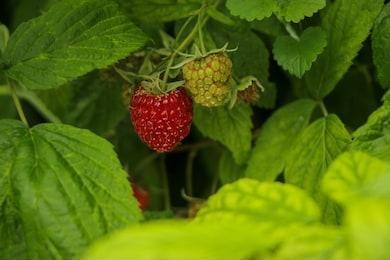
Label: raspberry